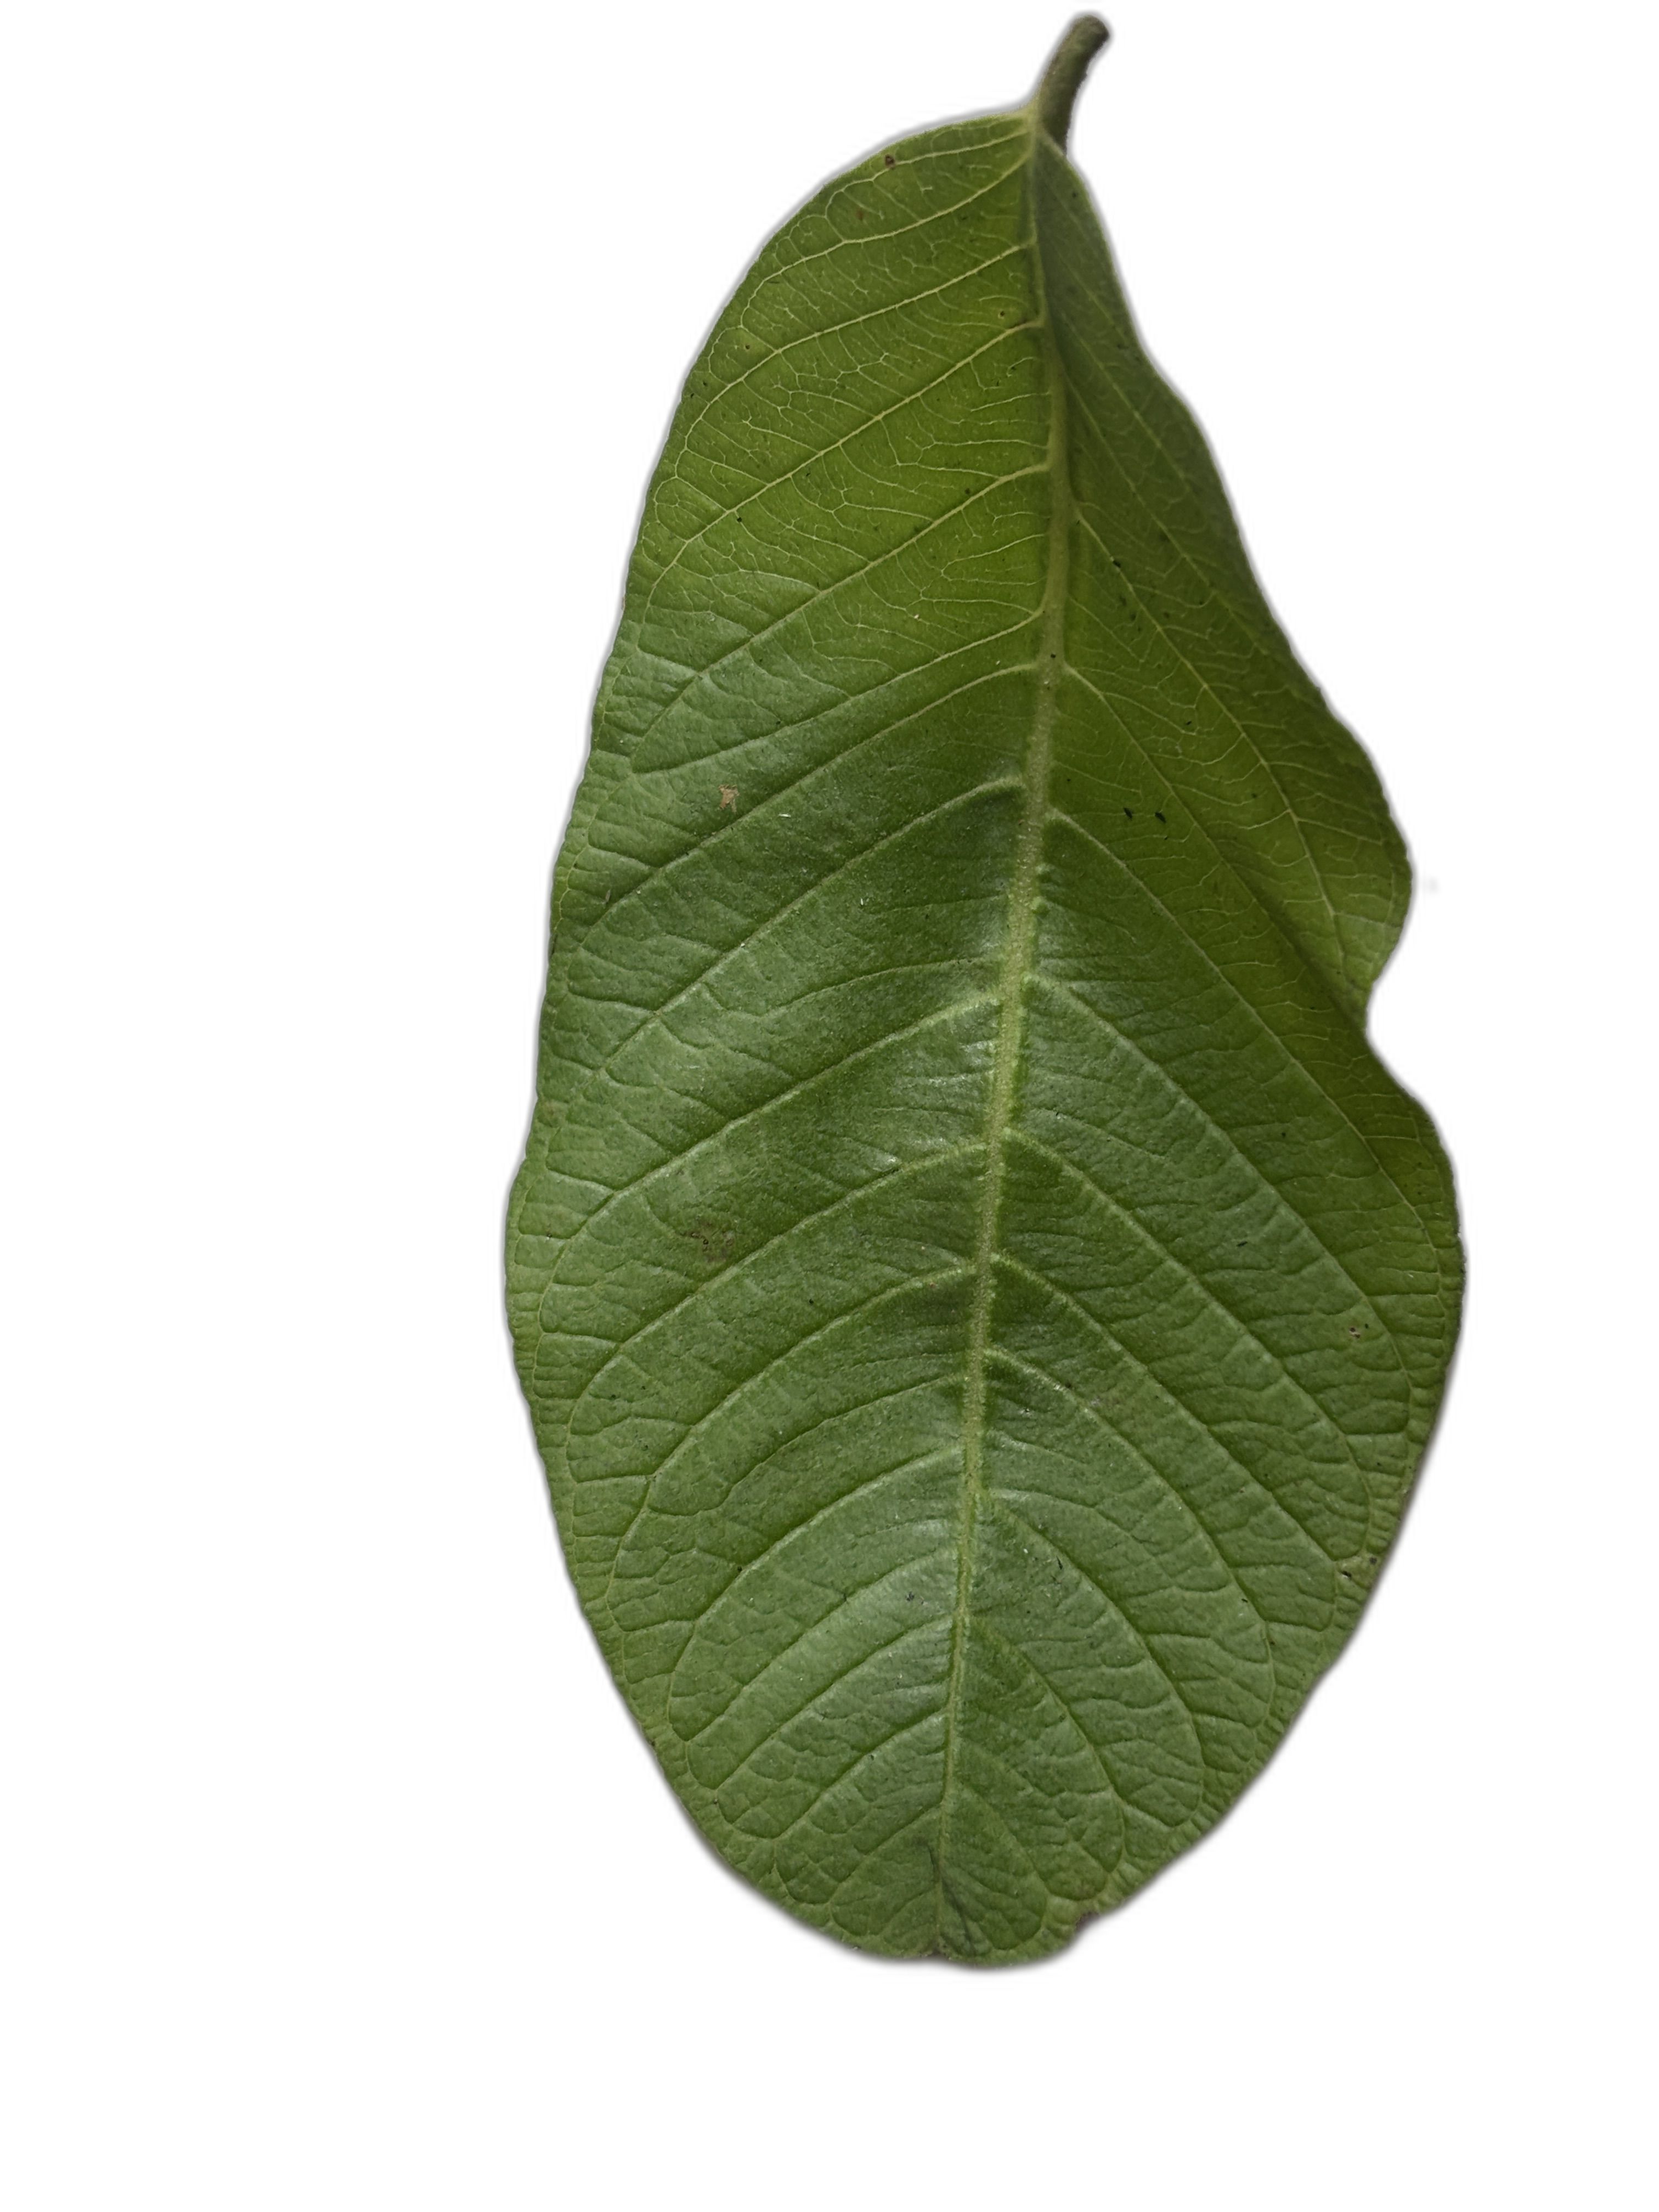
Plant part: leaf
Disease: Healthy